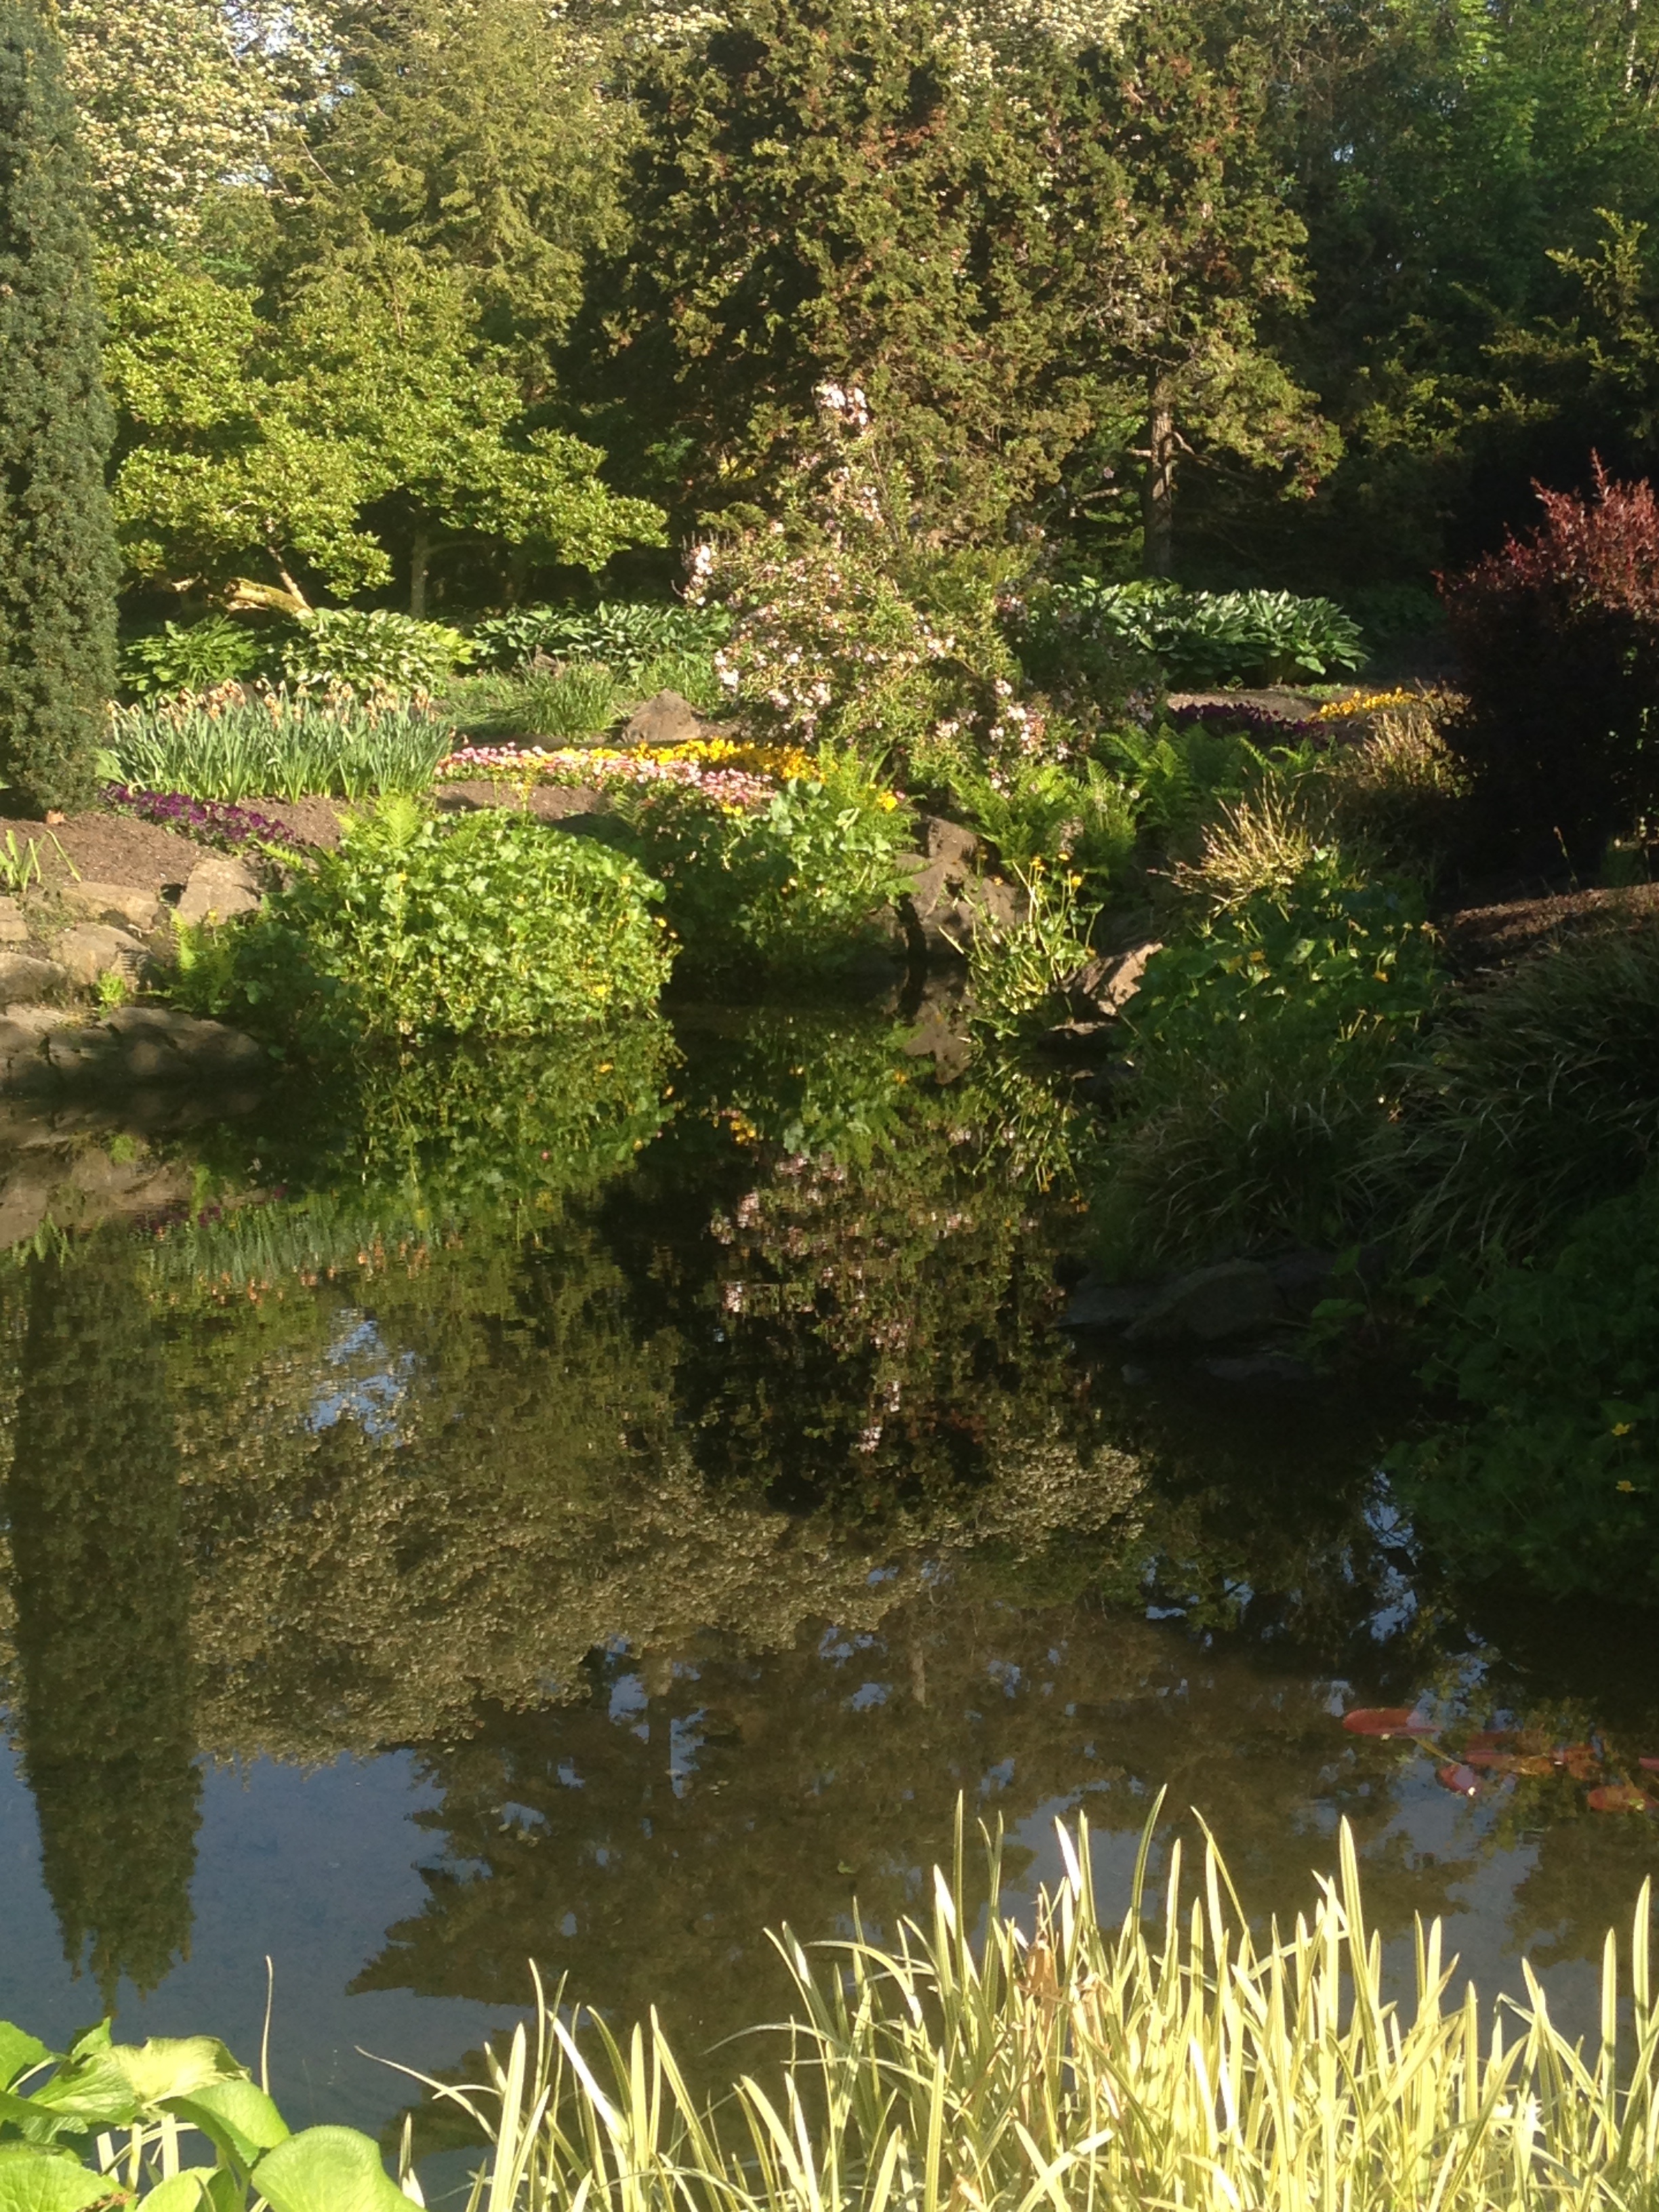
lawn, flower, pond, stream, backyard, botany, garden, body of water, vegetation, botanical garden, woodland, yard, ecosystem, watercourse, fish pond